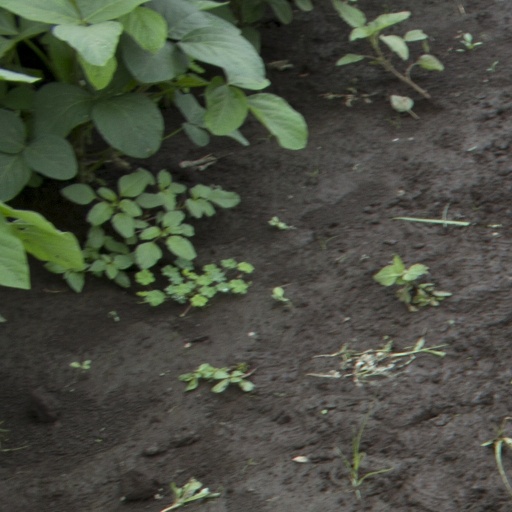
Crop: soybean